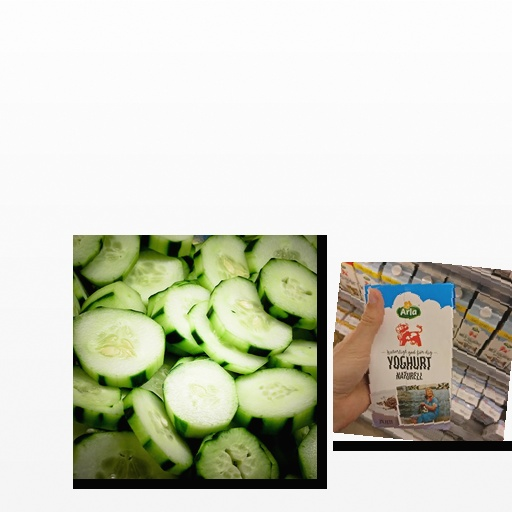
Food items: natural_yogurt, cucumber